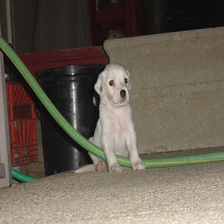
Species: dog
Breed: english setter